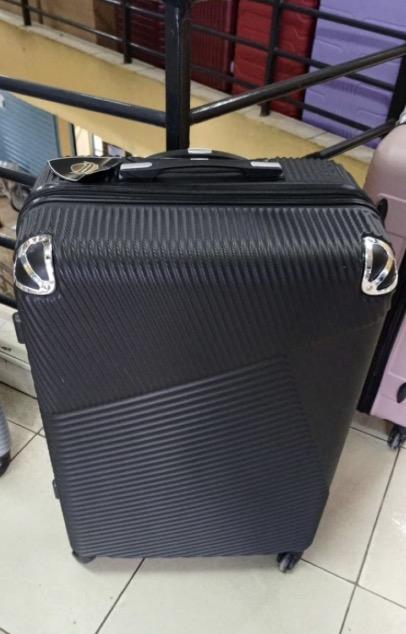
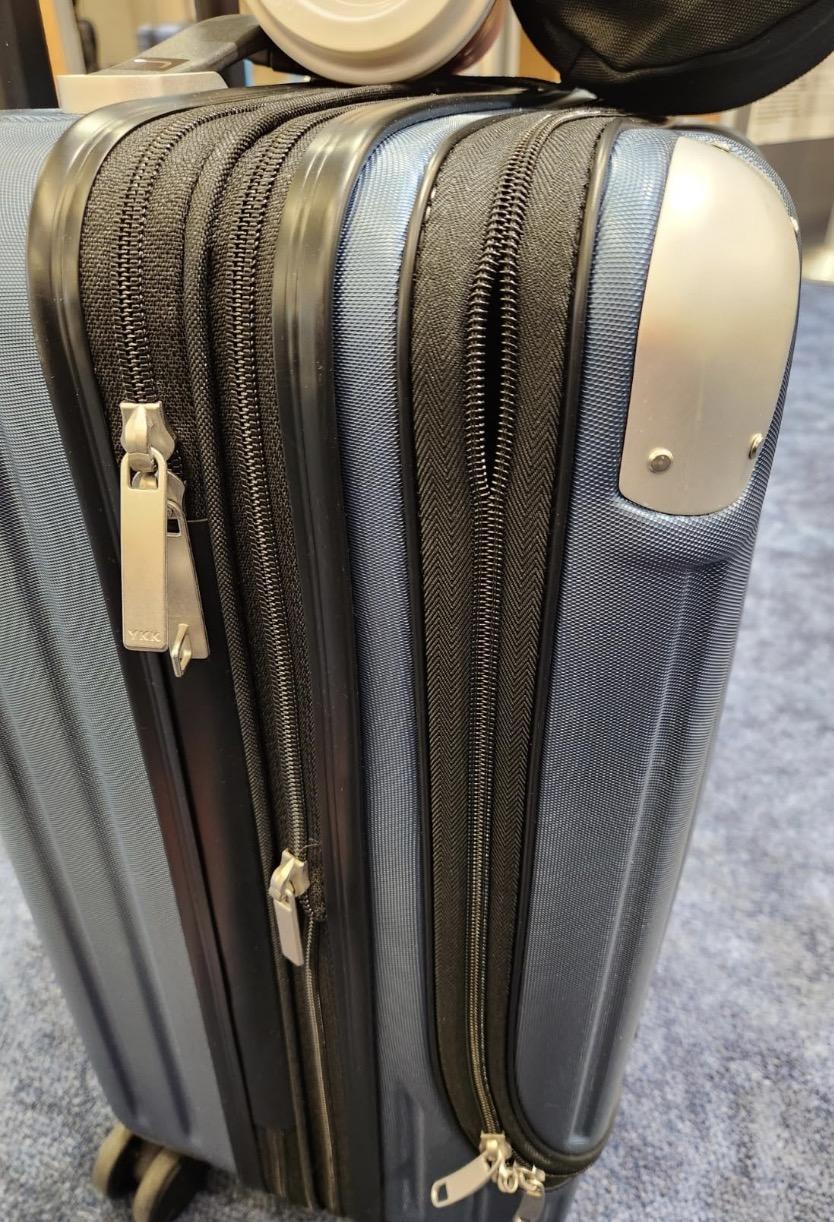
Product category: items_tea
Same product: no